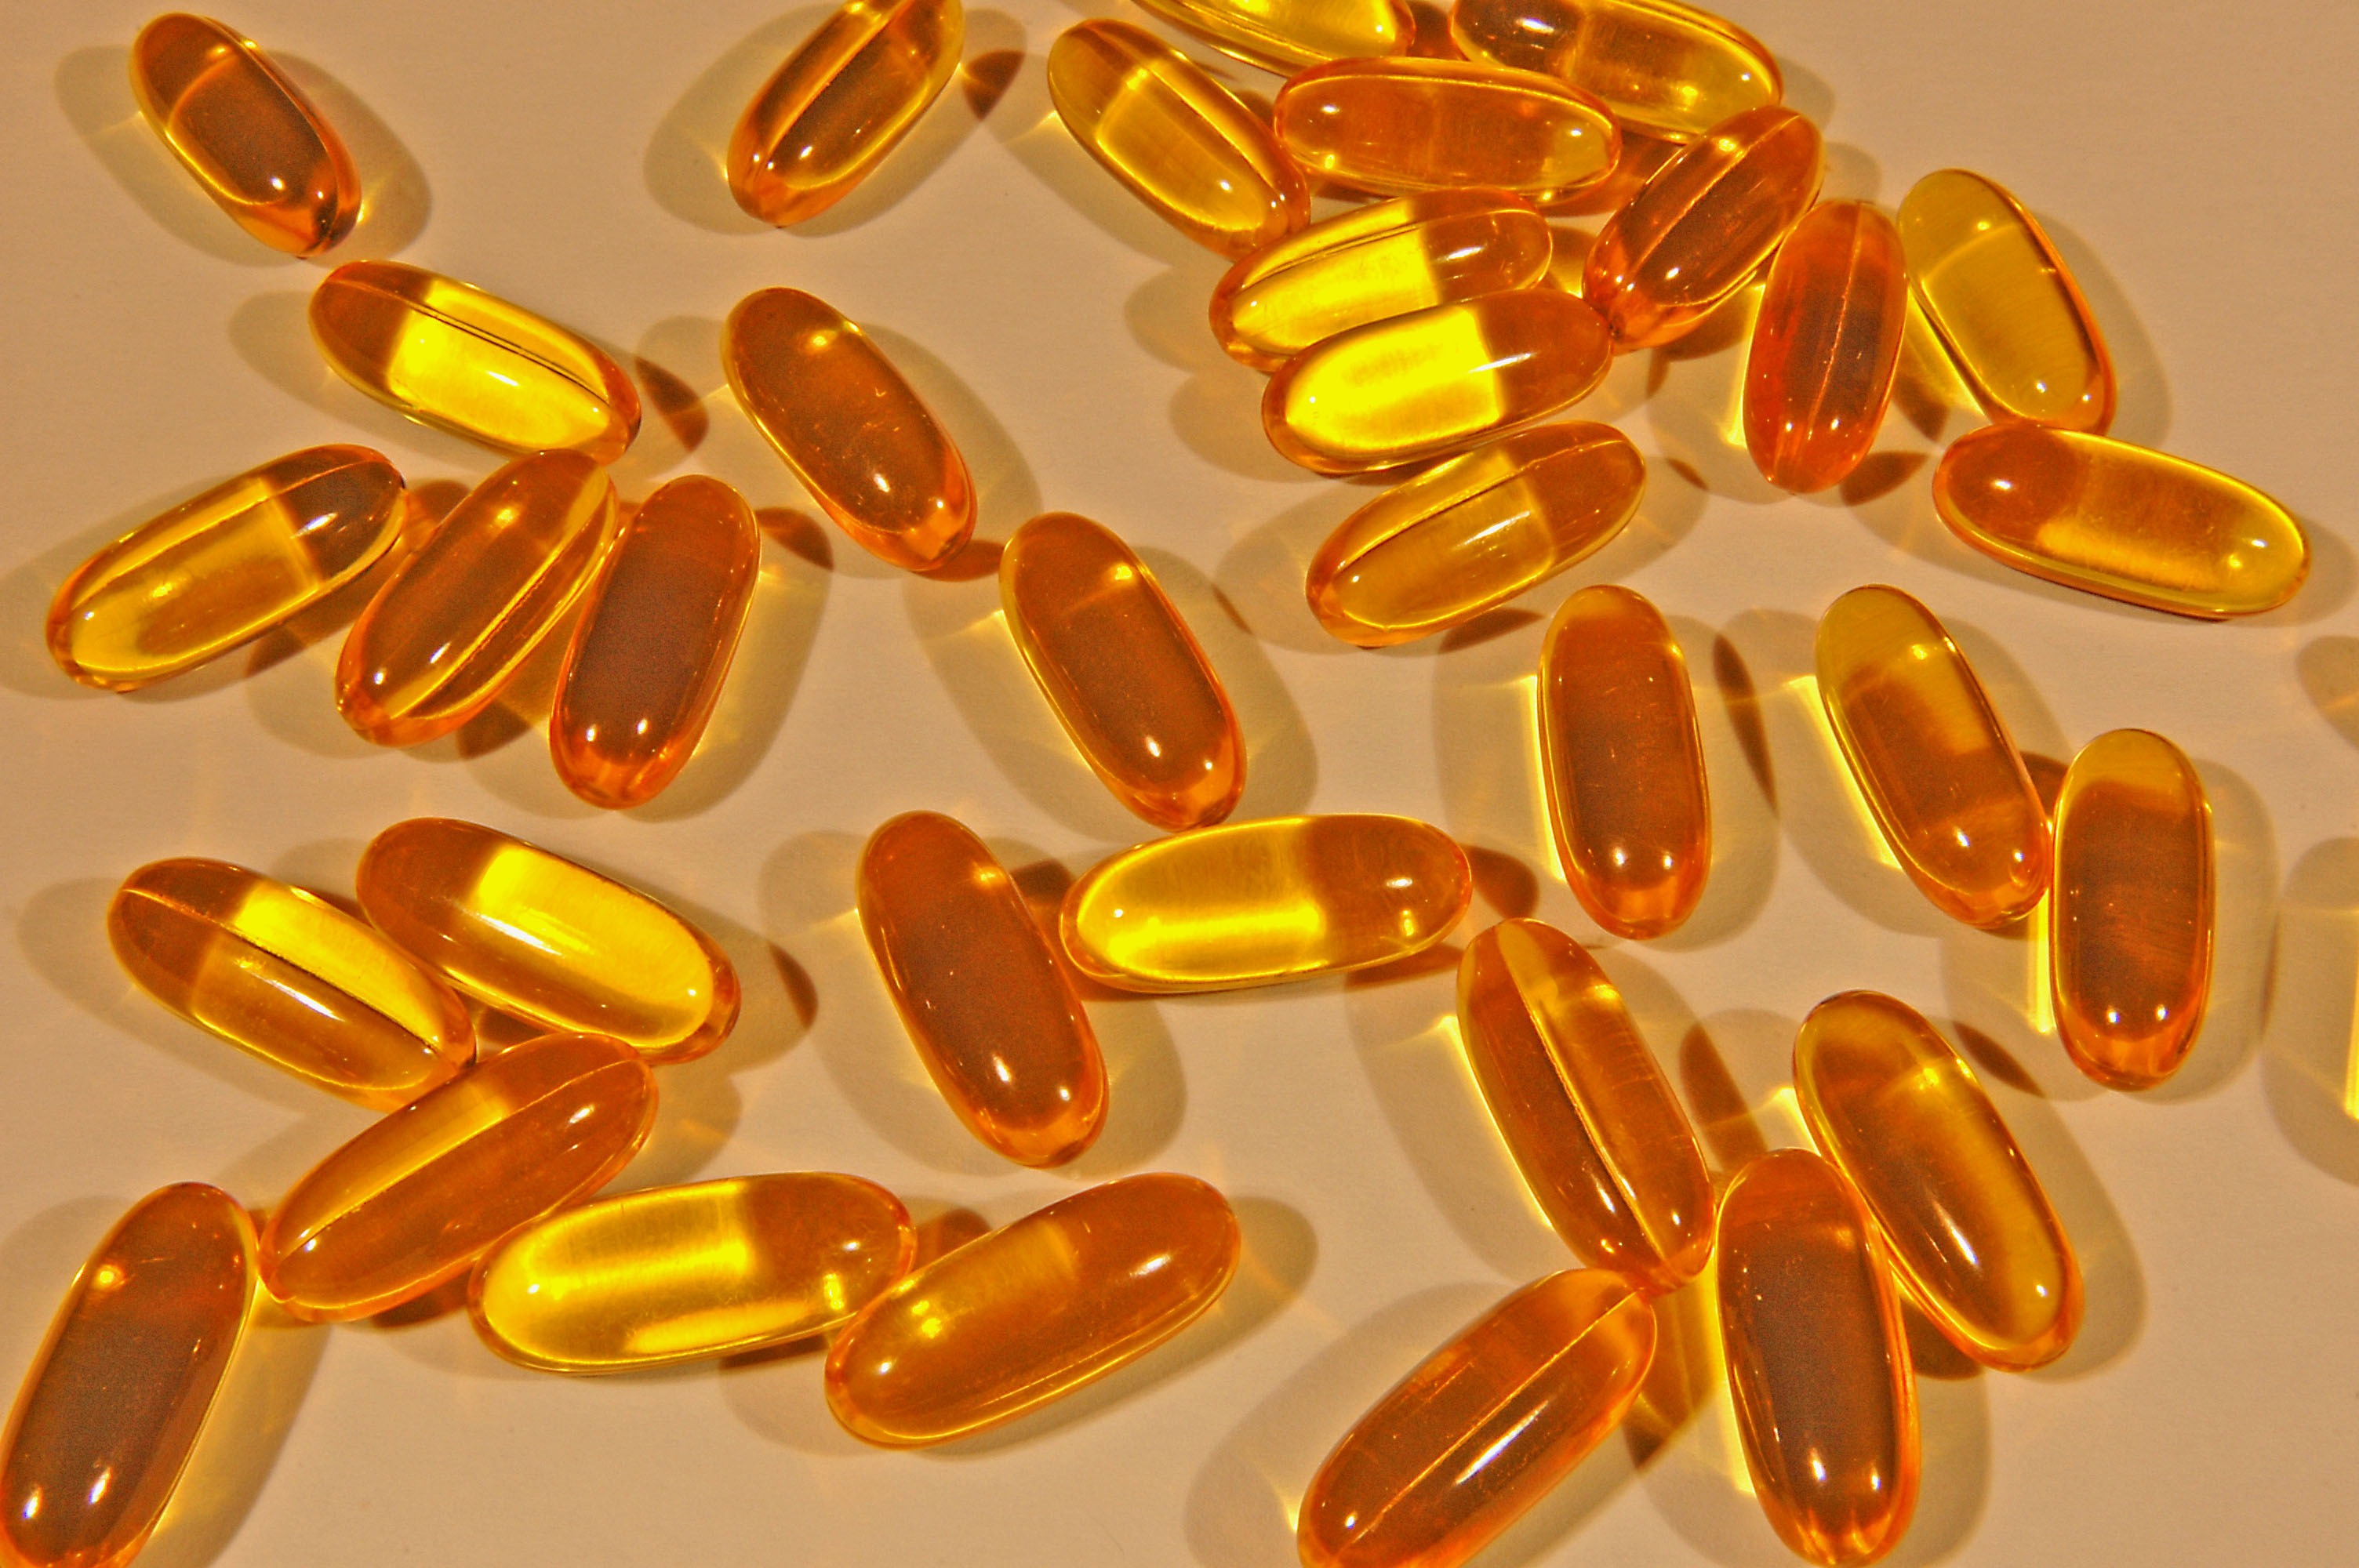
orange, yellow, medicine, jewellery, pills, amber, medical, pill, fashion accessory, dietary supplement